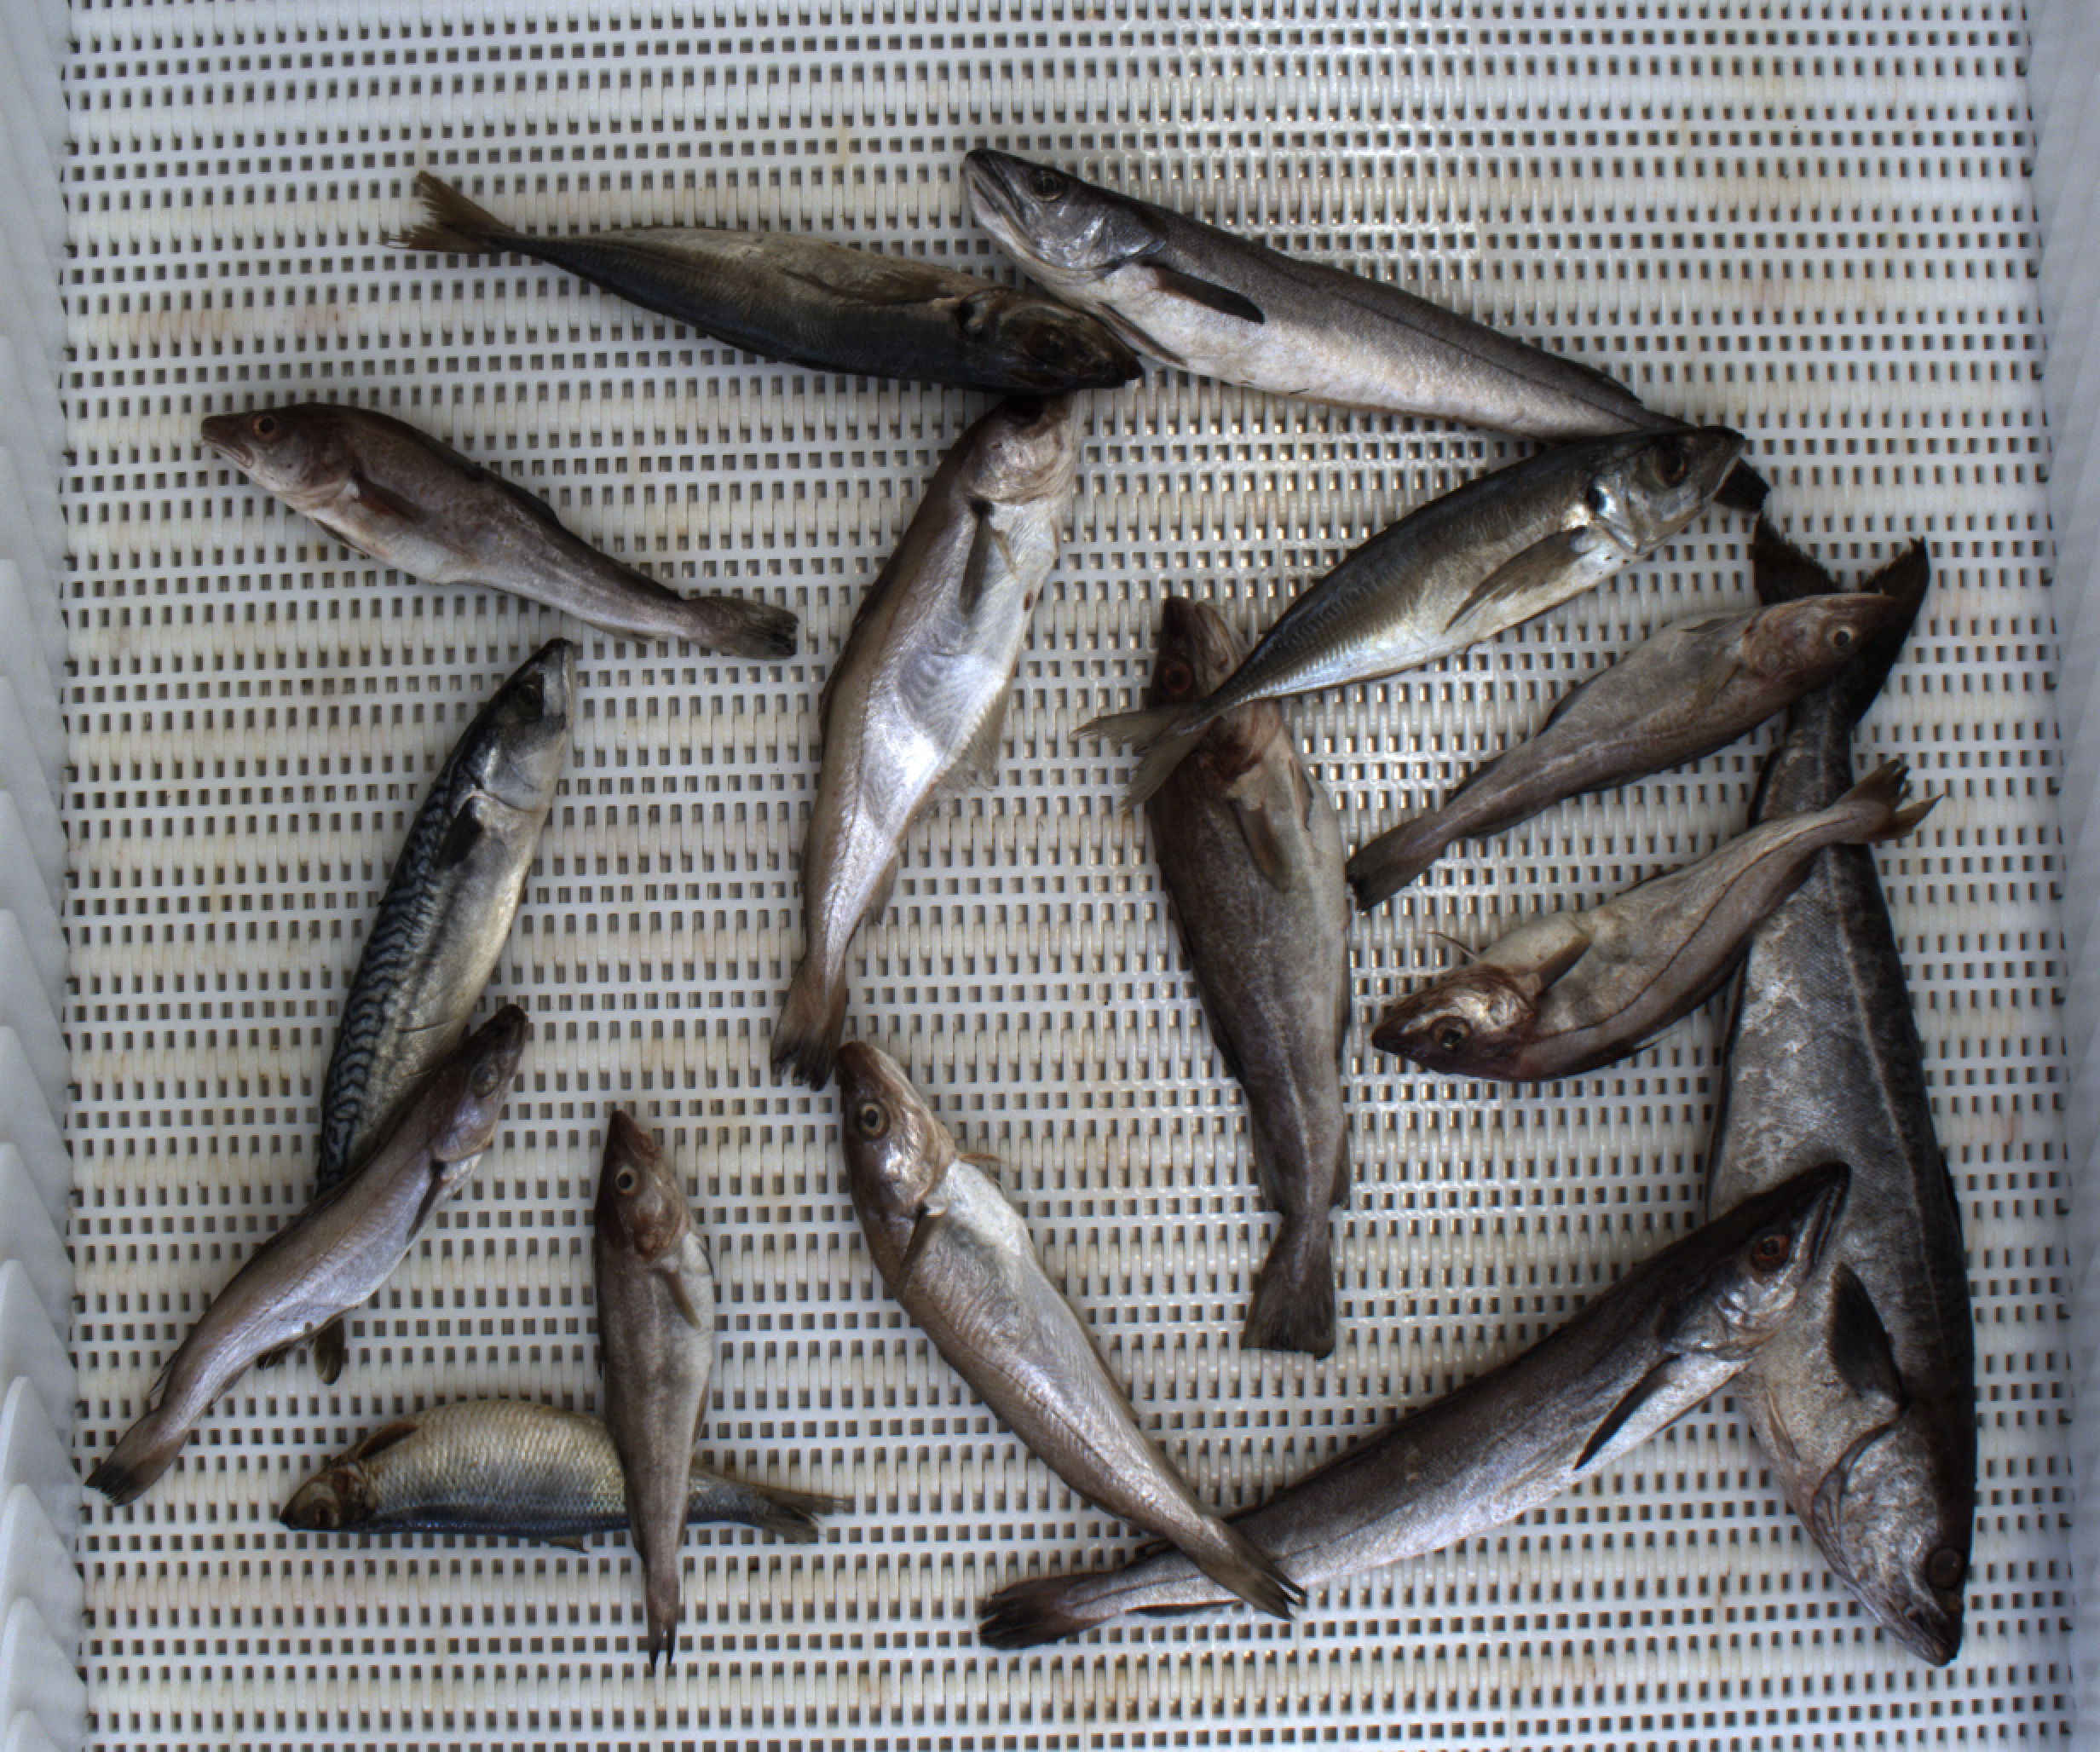
Total fish: 15
Cod: 4
Haddock: 1
Whiting: 3
Hake: 2
Horse mackerel: 2
Saithe: 1
Other: 2